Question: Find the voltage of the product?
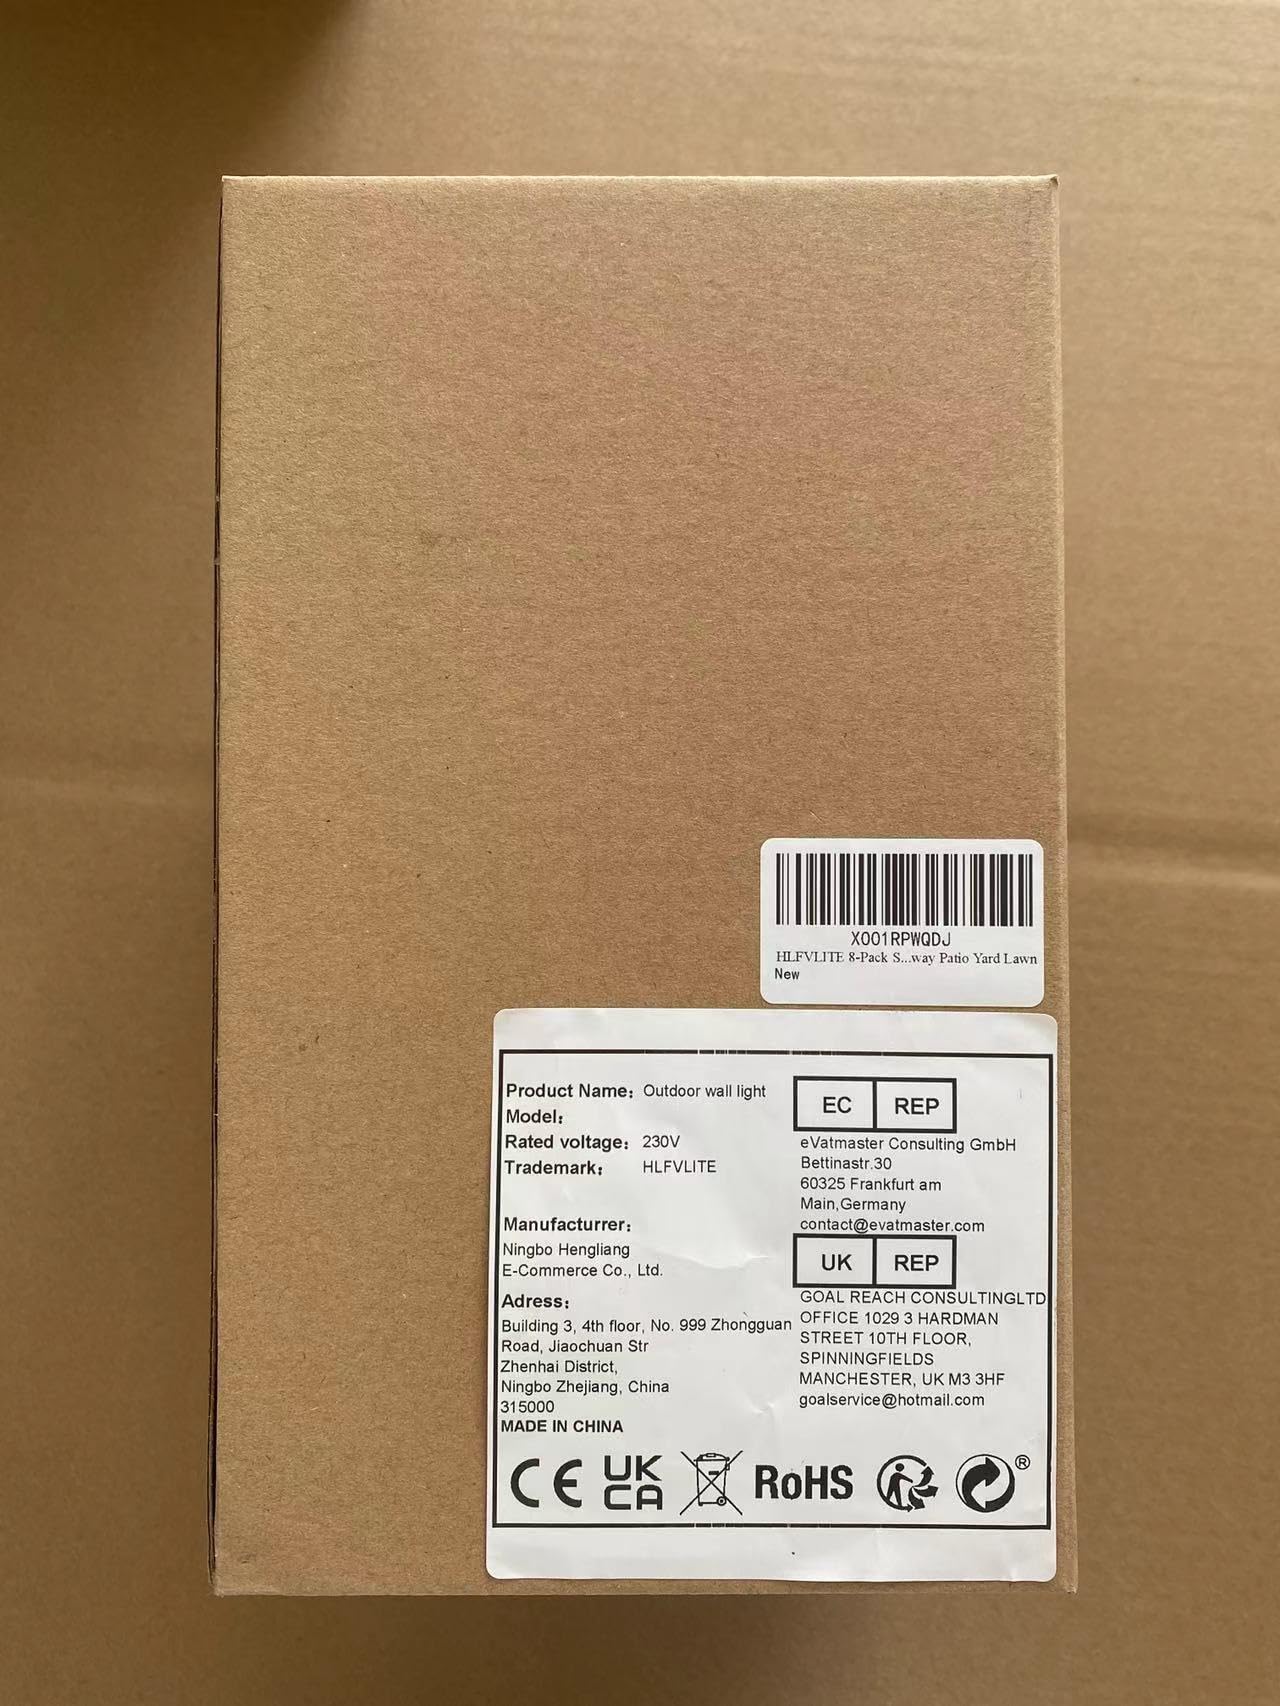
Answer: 230.0 volt